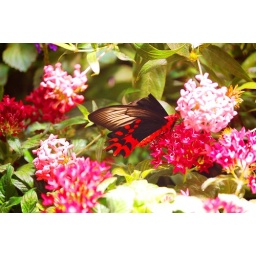
butterfly in tree